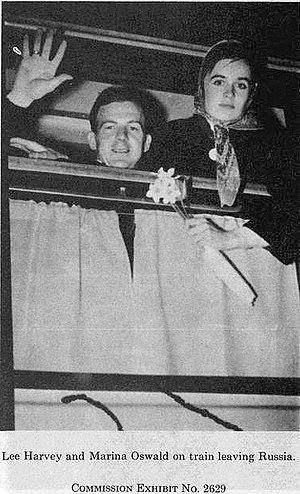
Lee Harvey Oswald, né le 18 octobre 1939 à La Nouvelle-Orléans et mort assassiné le 24 novembre 1963 à Dallas, est le principal suspect de l'assassinat du président américain John Fitzgerald Kennedy et du meurtre du policier J. D. Tippit, conformément aux conclusions rendues par deux enquêtes gouvernementales. Cependant, aucun procès, ni même le début d'une instruction judiciaire, n'a pu avoir lieu après qu'il eut été abattu par Jack Ruby moins de 48 heures après son arrestation.
22.11.63 est une minisérie télévisée américaine basée sur le roman du même nom de Stephen King. Constituée d'un pilote de 81 minutes et sept épisodes de 42 à 57 minutes, elle est diffusée entre le 15 février 2016 et le 4 avril 2016 sur la plate-forme de vidéo à la demande Hulu et à partir du 17 février 2016 sur Super Channel au Canada. La date est celle de l'assassinat de John F. Kennedy à Dallas, et la série raconte les efforts du héros interprété par James Franco qui de nos jours, grâce à un portail temporel, retourne dans les années 1960 pour tenter de l'empêcher.